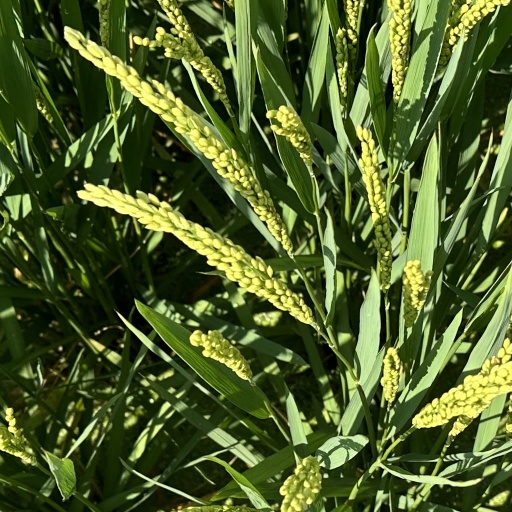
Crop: rice